Chengdu J-20

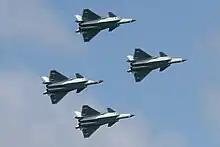
Four J-20 in formation at Changchun Airshow 2023

In late December 2015, a new J-20 numbered 2101 was spotted. Chinese media suggested the stealth aircraft will enter production ahead of schedule. In July 2016, pre-production models with dark-grey paint and low visibility insignias were spotted inside a Chengdu Aircraft Corporation (CAC) facility. The production rate indicated an intended initial operational capability (IOC) date of around 2017–2018.